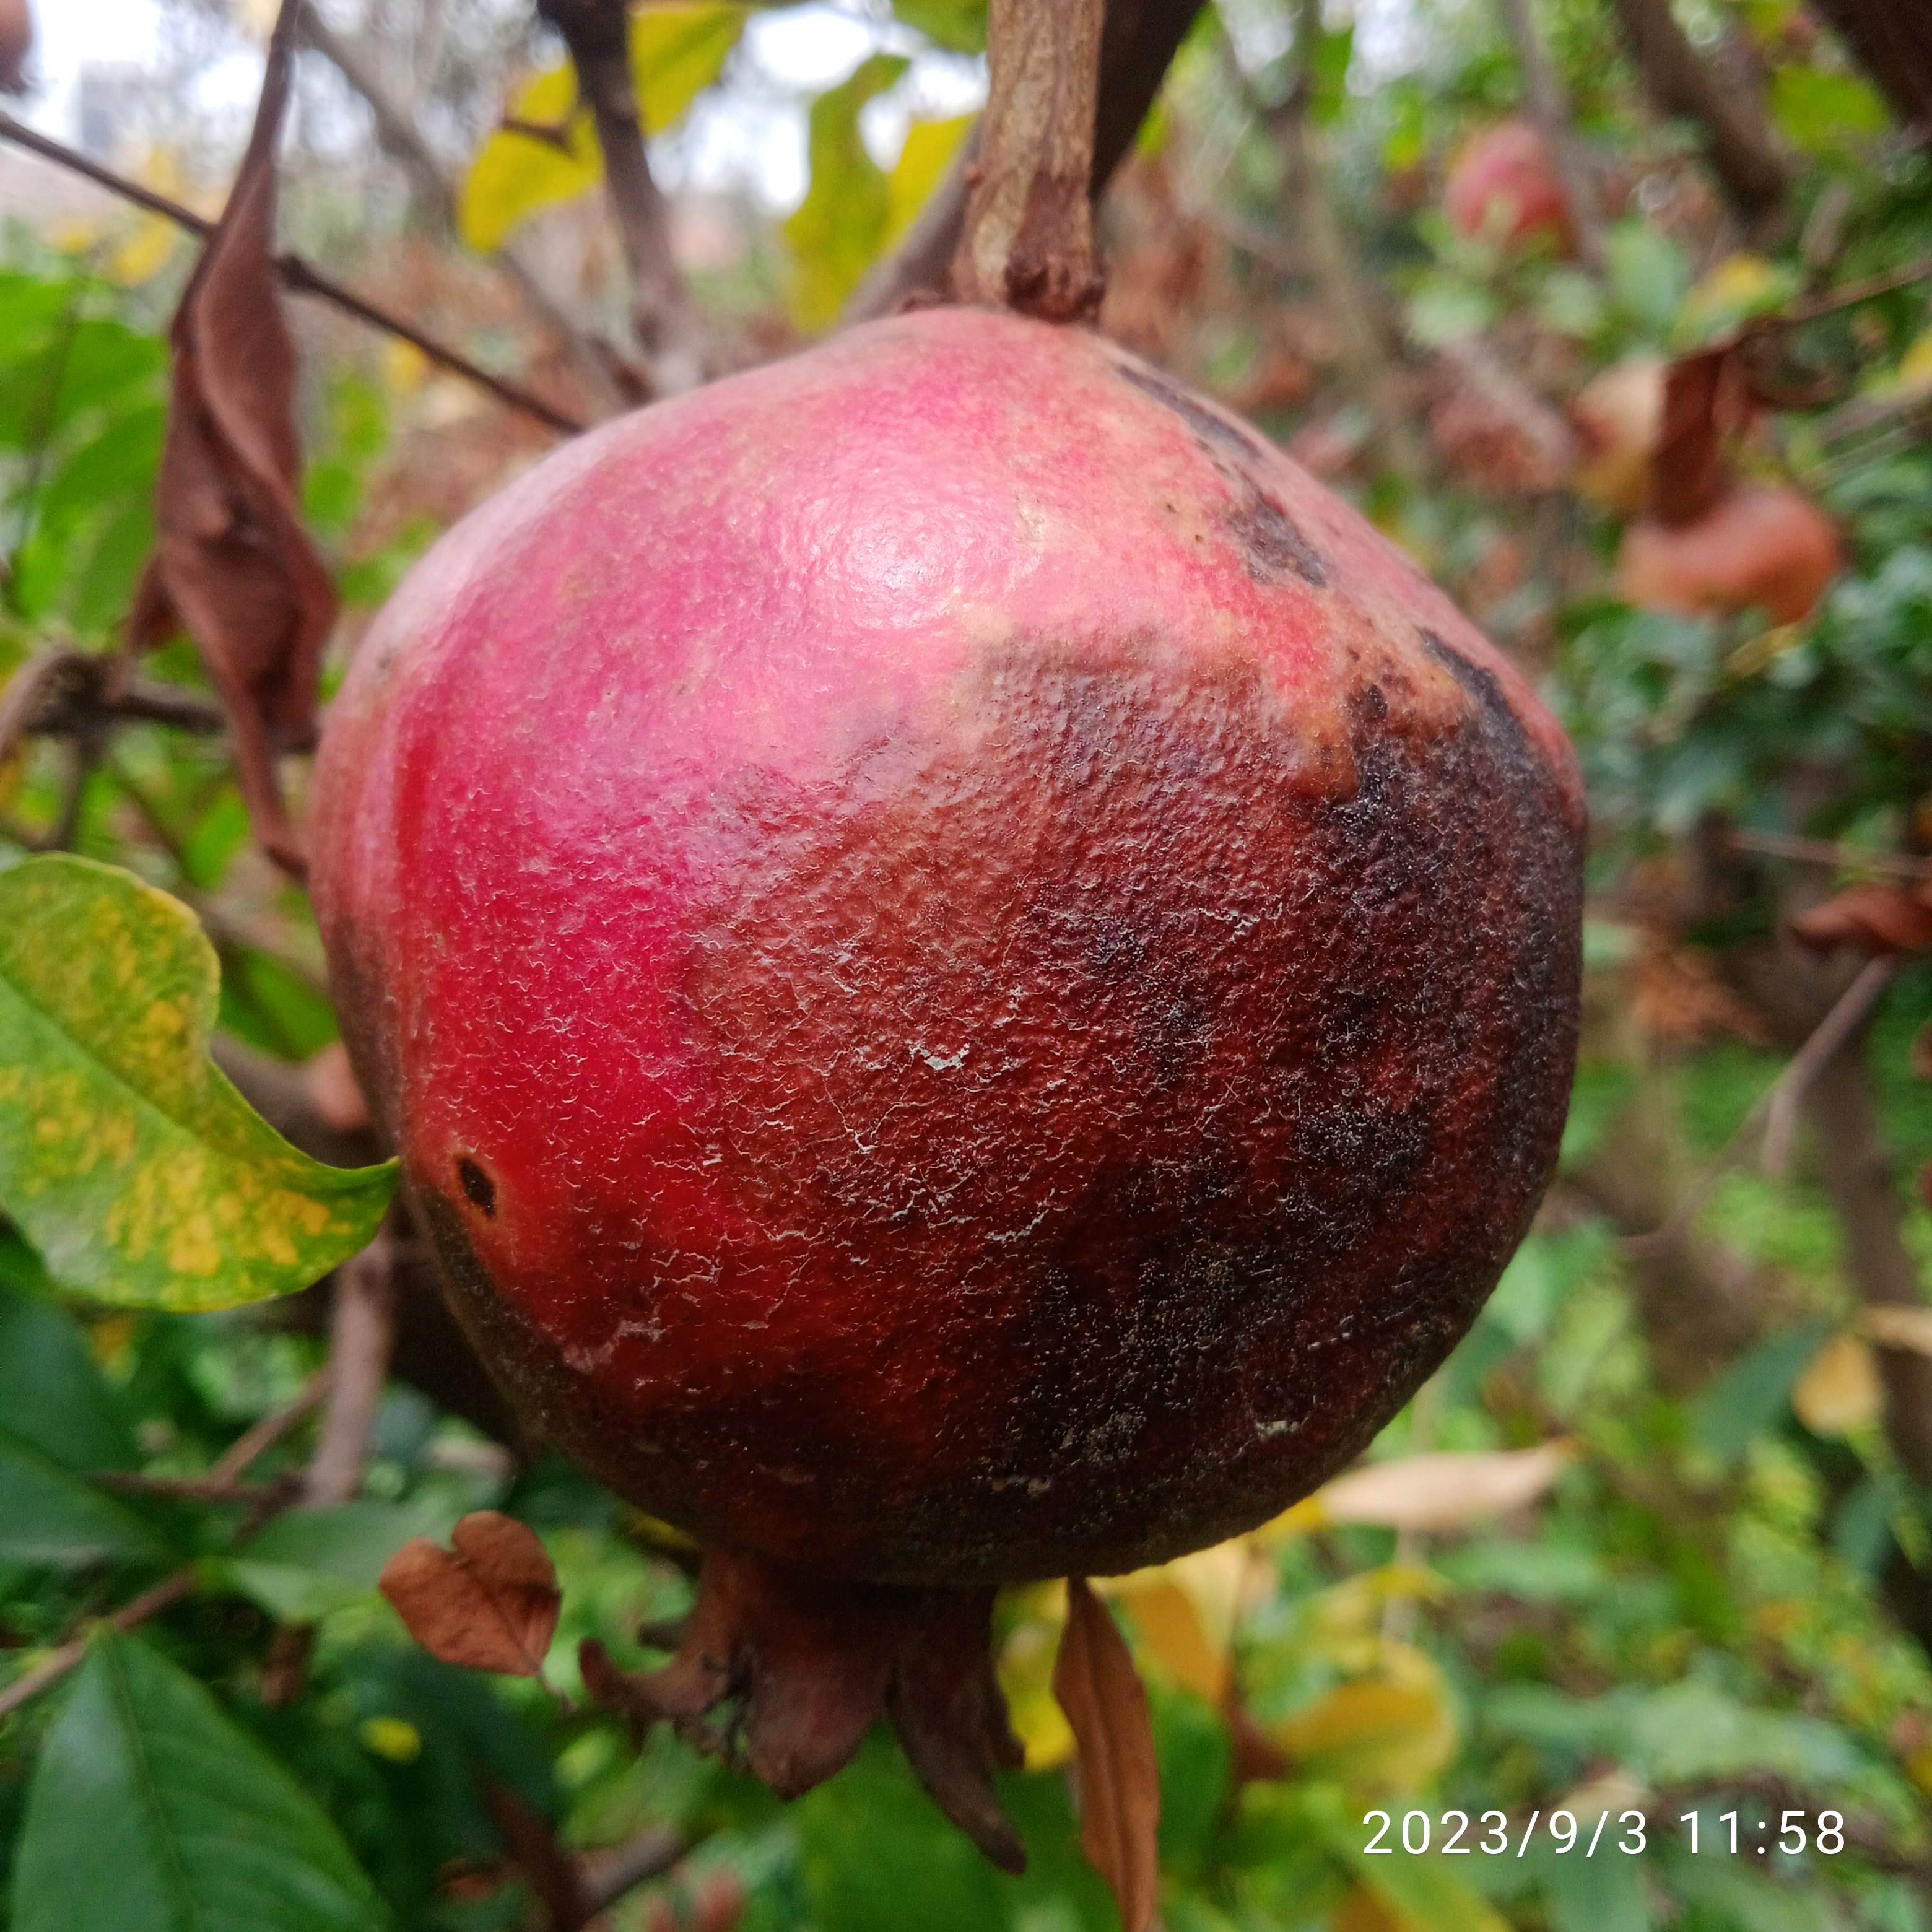
Label: Anthracnose